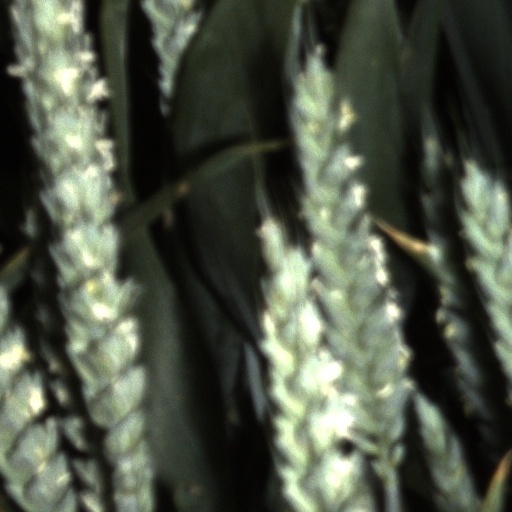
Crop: wheat